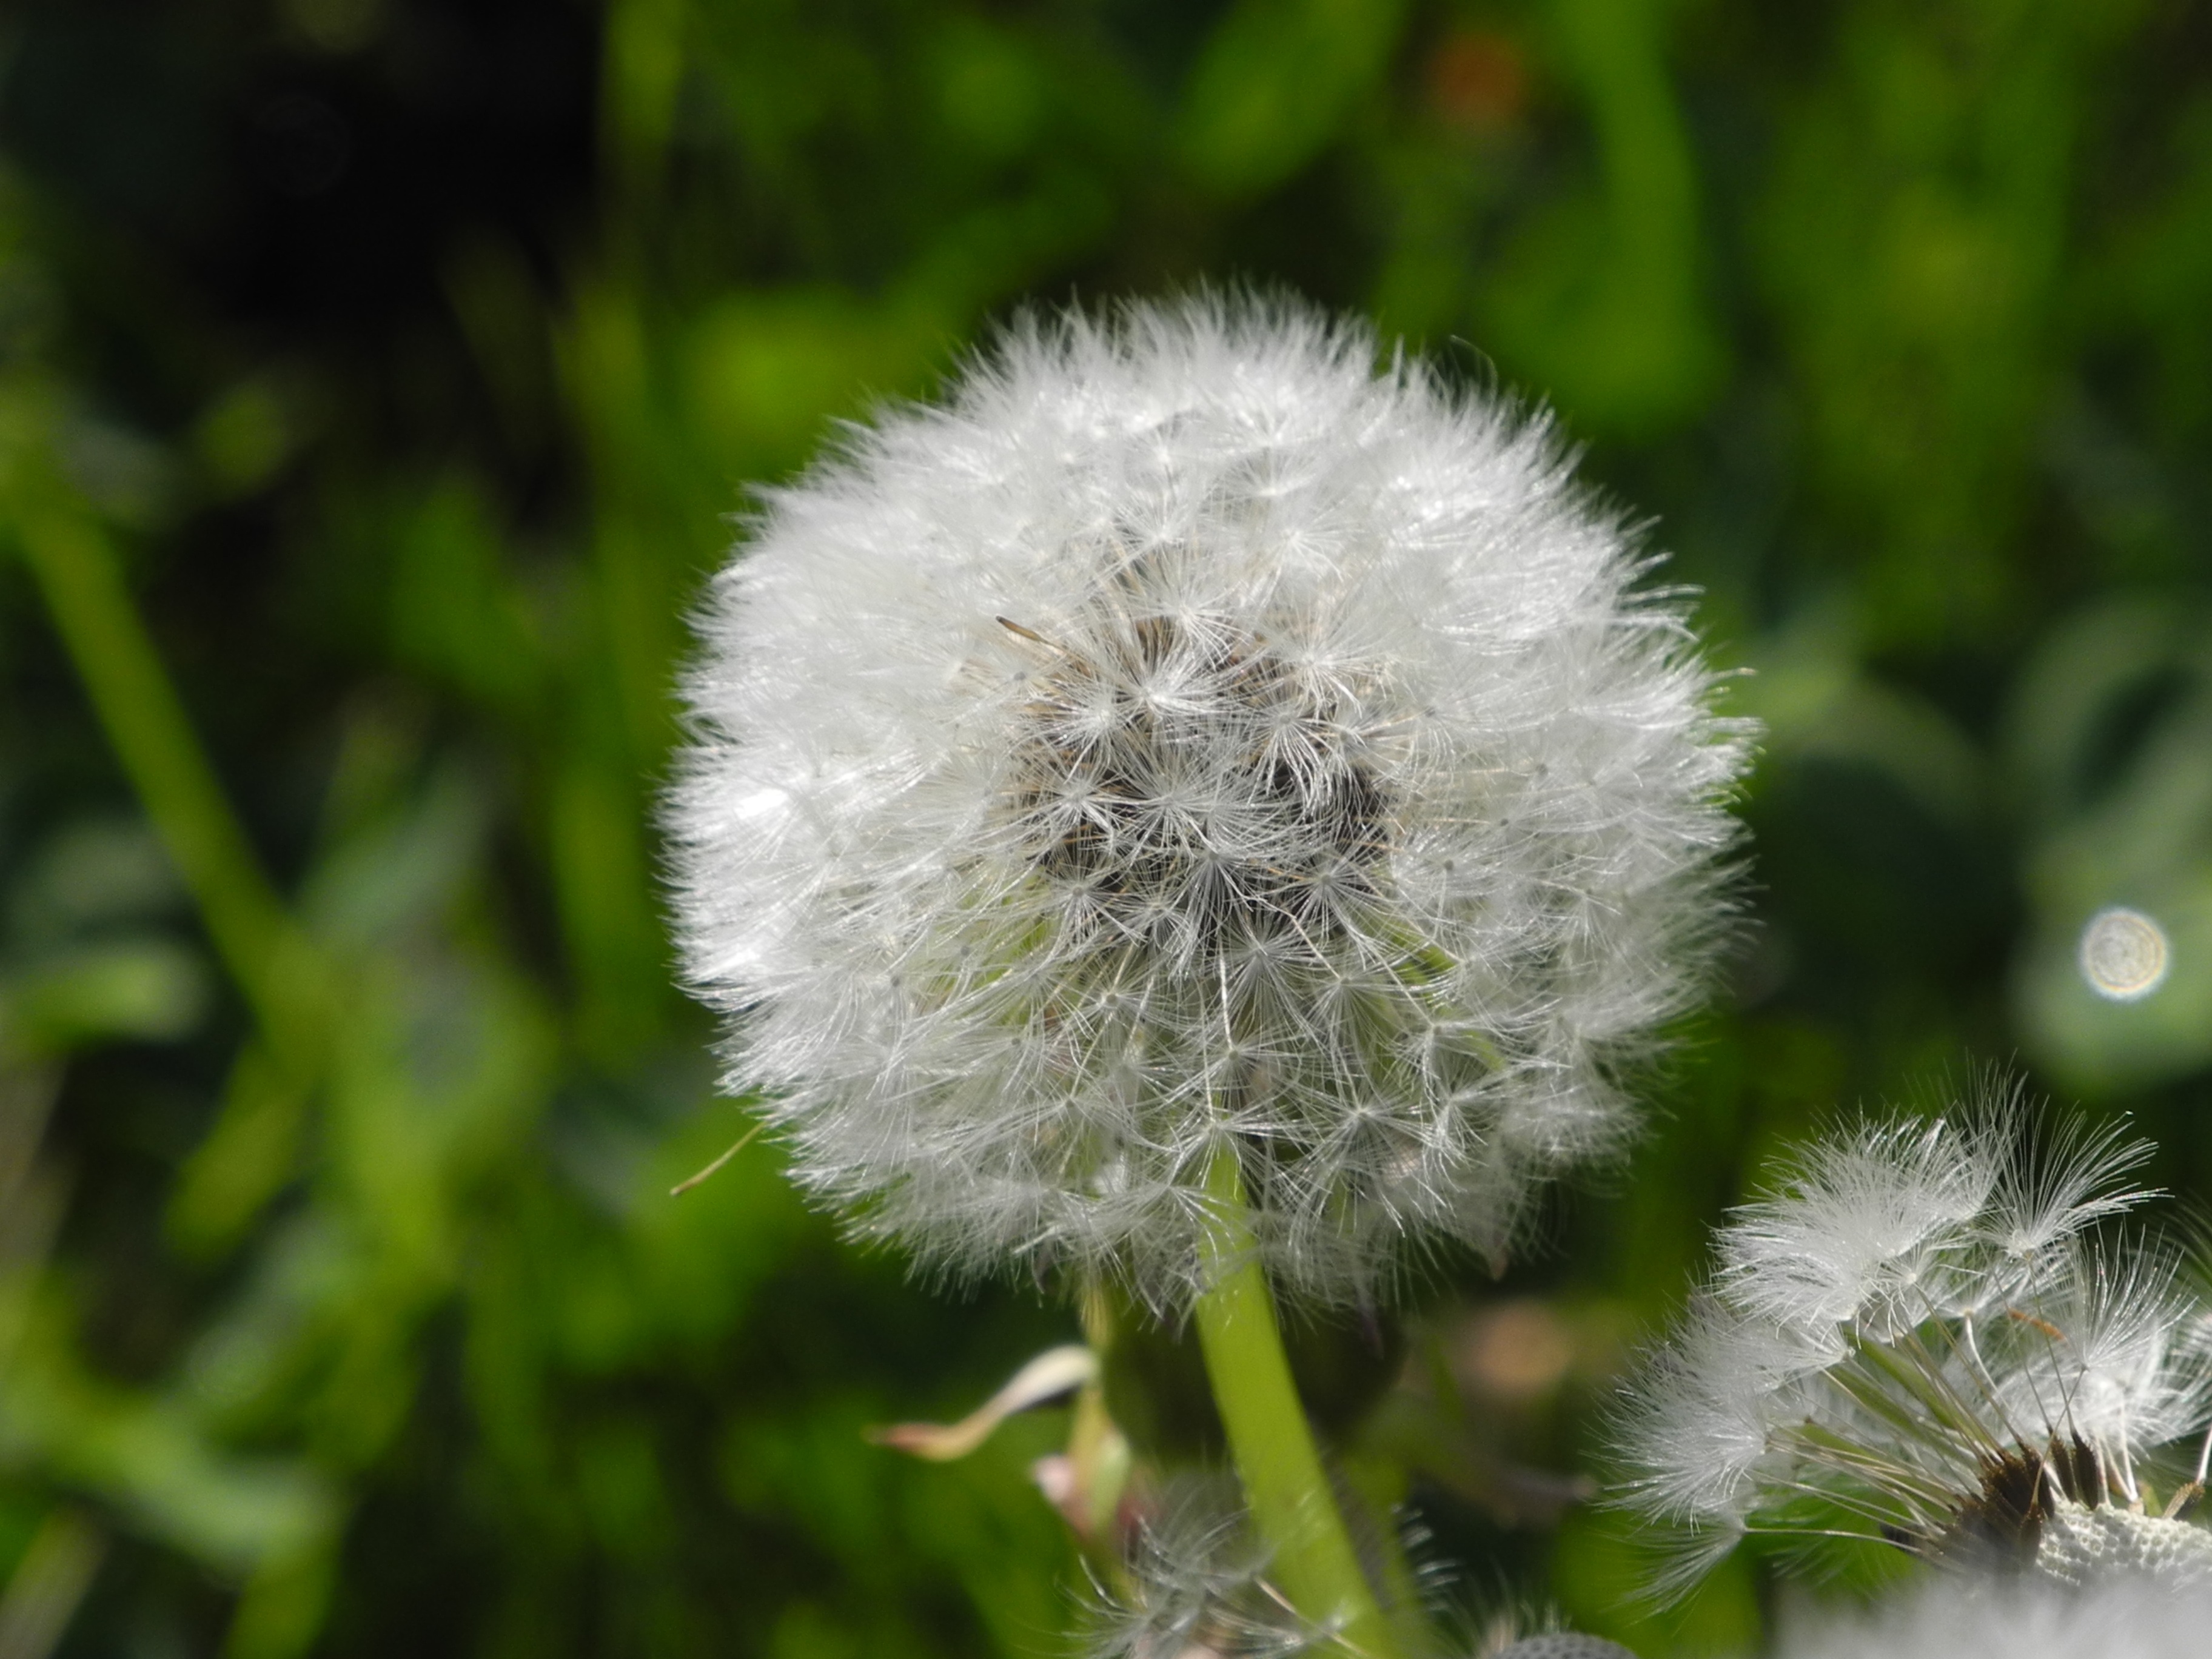
nature, grass, blossom, plant, white, meadow, dandelion, flower, bloom, botany, close, flora, wildflower, close up, thistle, macro photography, flowering plant, daisy family, silybum, plant stem, land plant